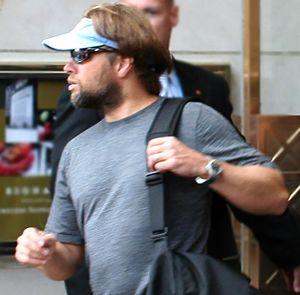
James LeGros, nom de scène de James Mervyn LeGros, né le 27 avril 1962 à Minneapolis, dans le Minnesota, aux, est un acteur américain.